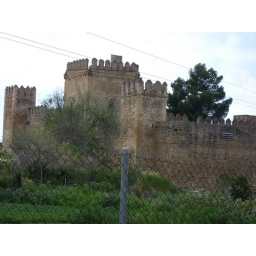
A ruined castle by the side of the road